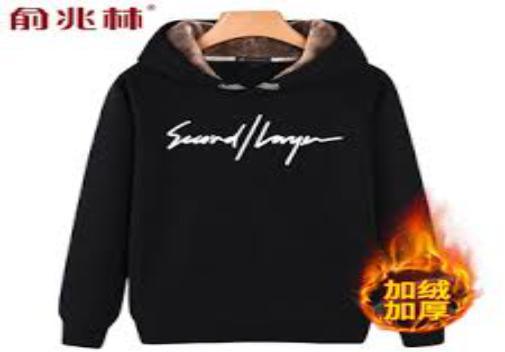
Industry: Clothes